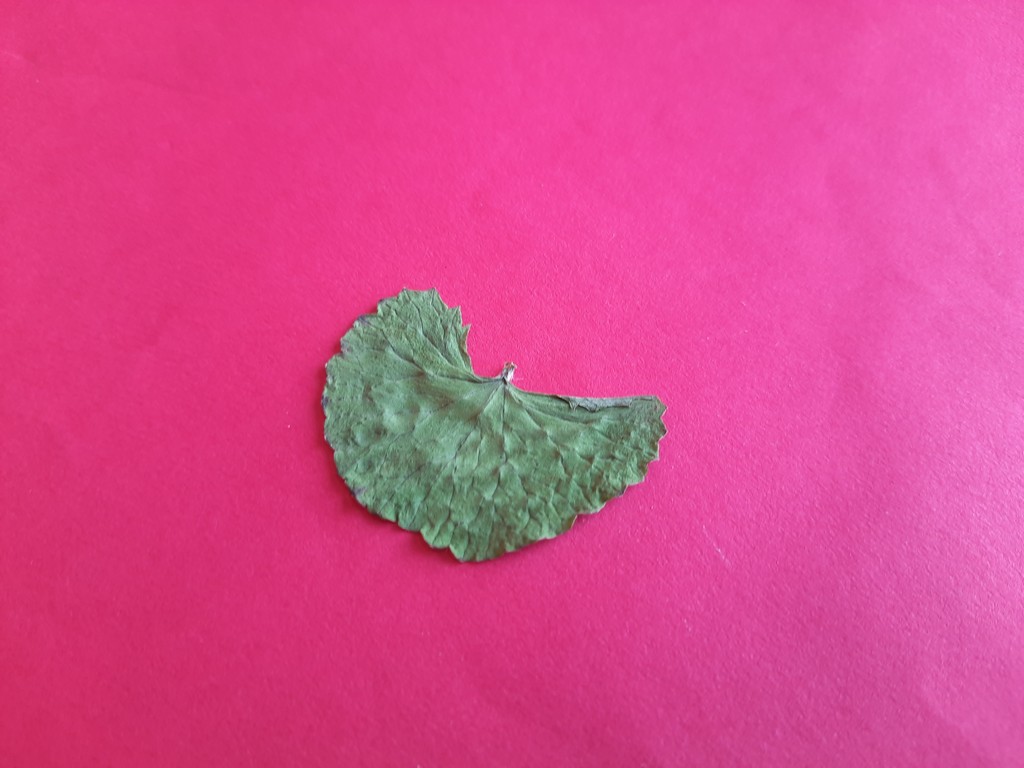
Label: Dried